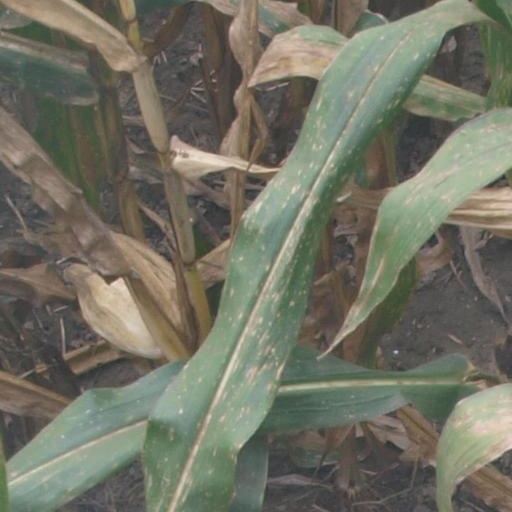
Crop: maize; corn